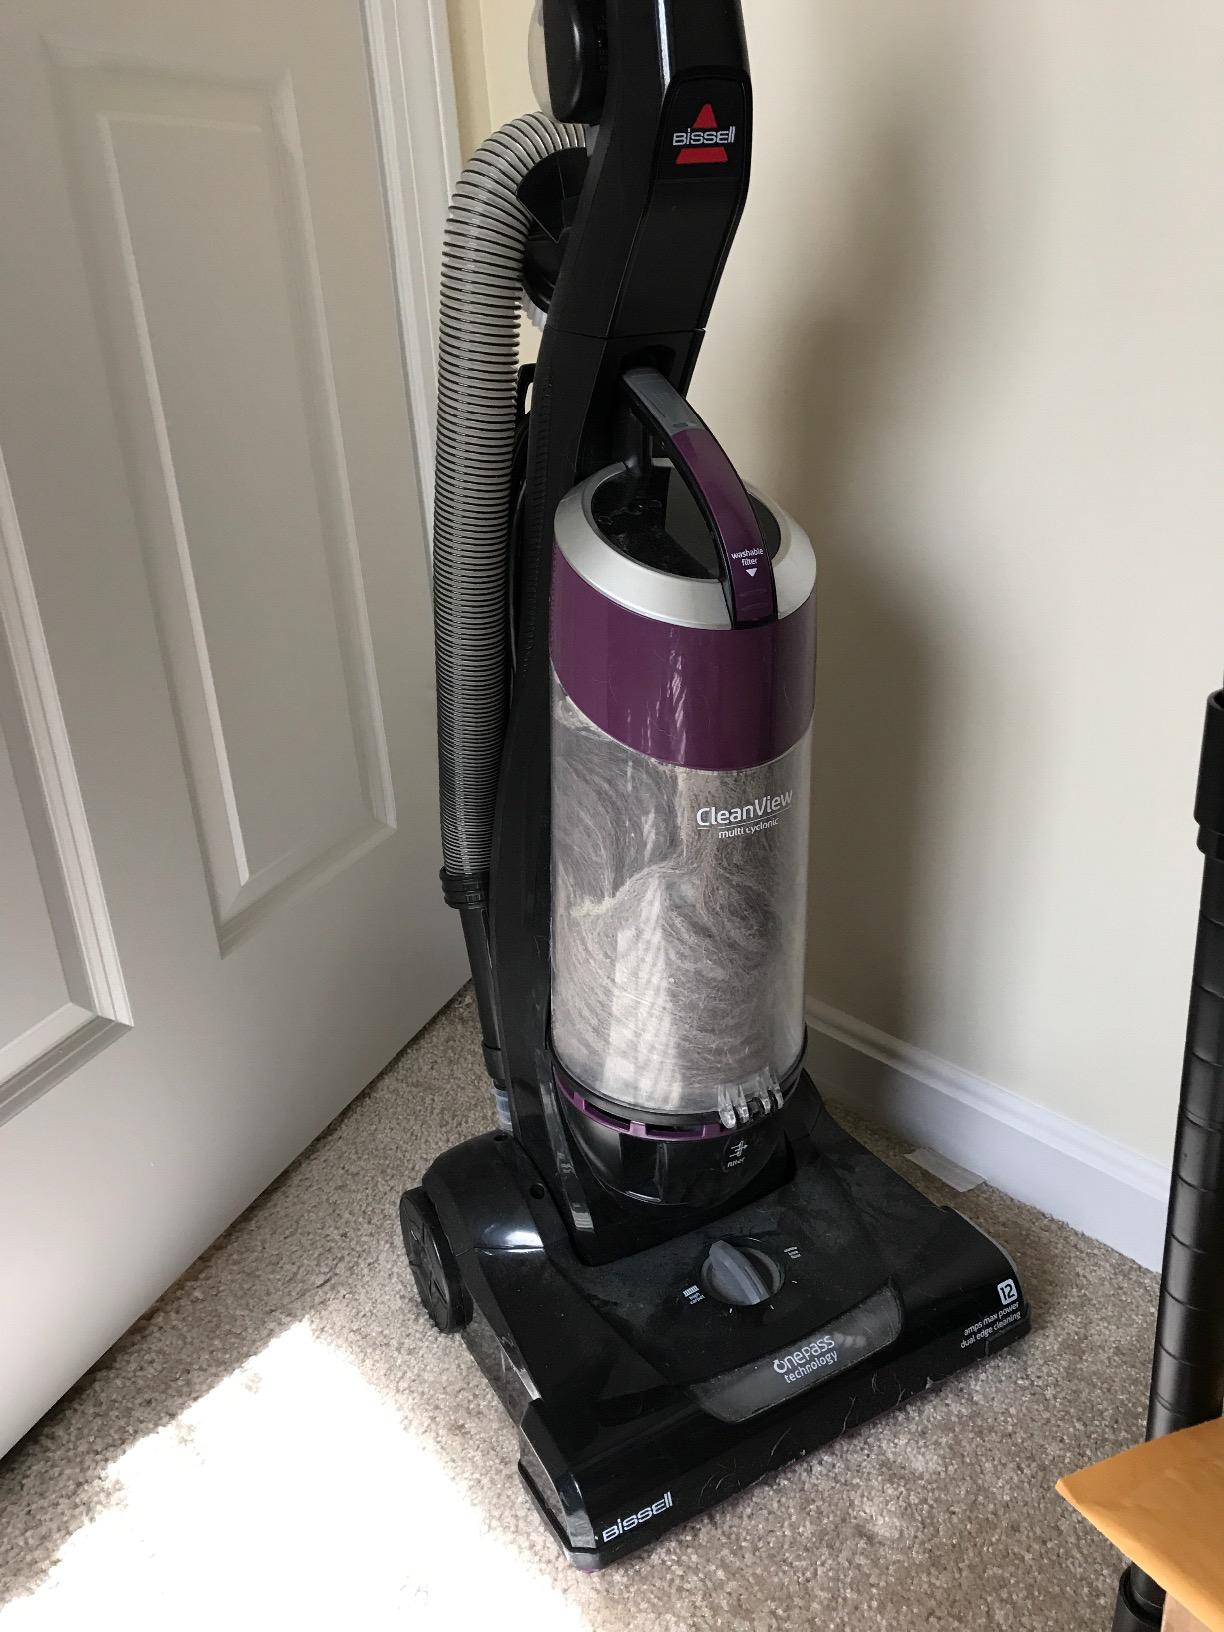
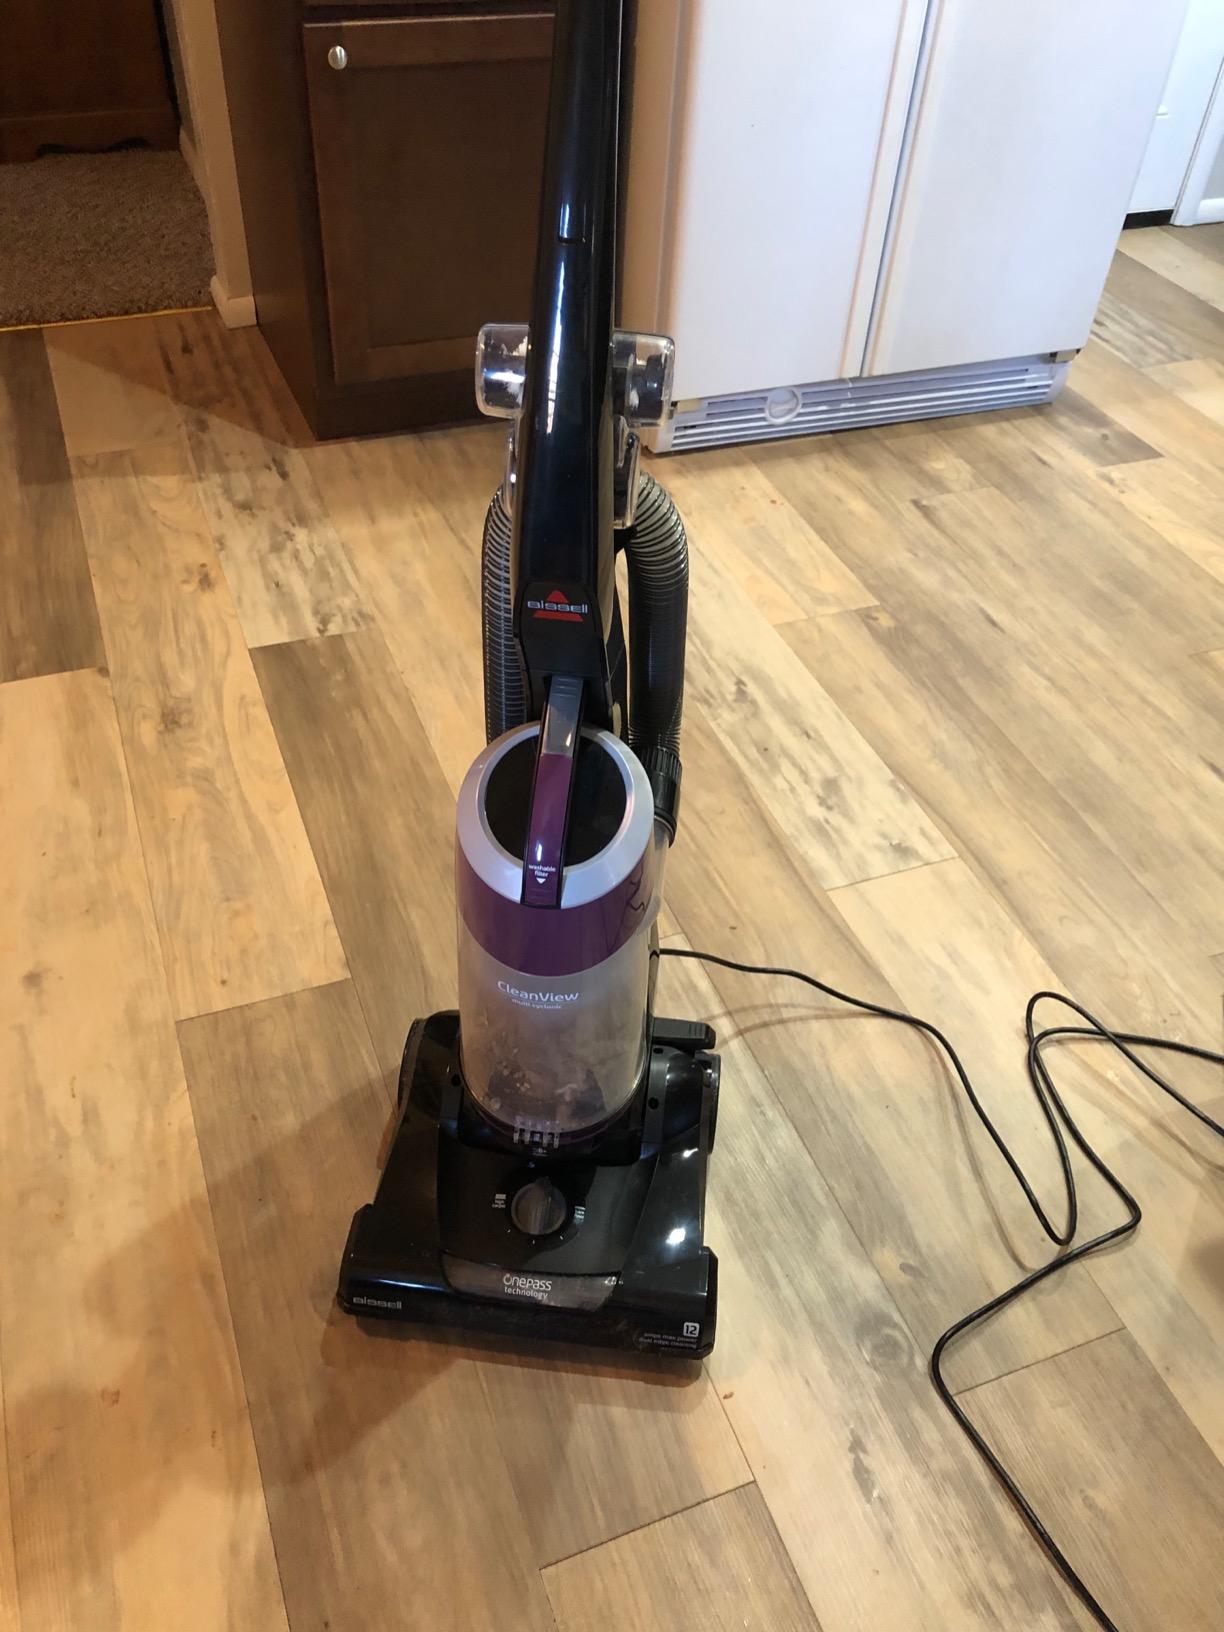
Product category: items_vacuum
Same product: yes